Victorian Railways

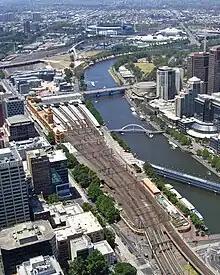
Western approach to Flinders Street station

The Victorian Railways was divided up into a number of branches, each with a set of responsibilities. These branches were reorganised a number of times, in 1962 they were: